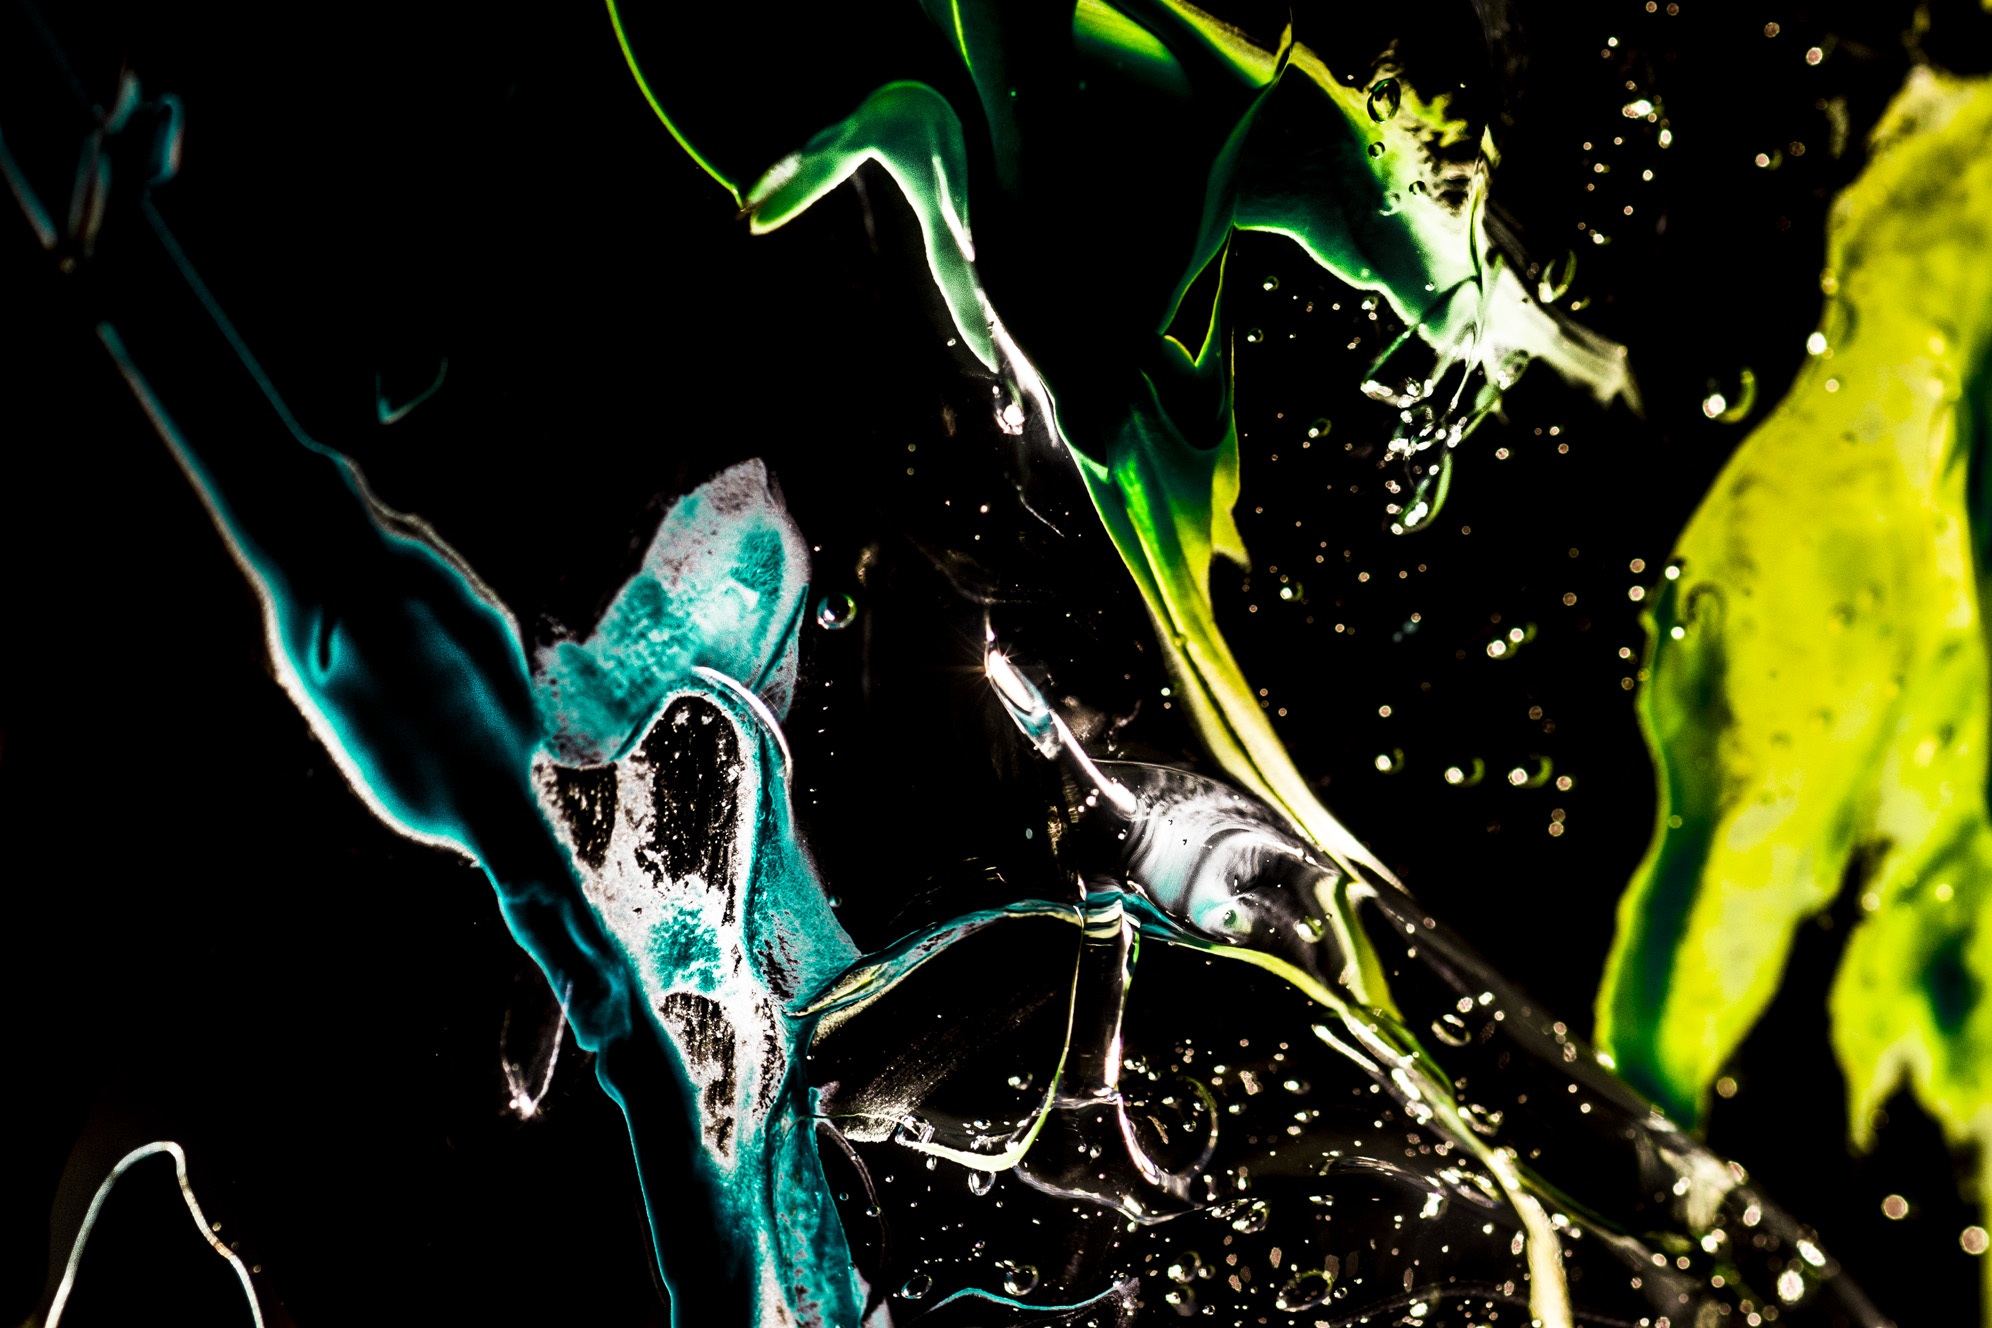
branch, light, abstract, leaf, flower, green, color, biology, paint, darkness, art, organ, macro photography, computer wallpaper